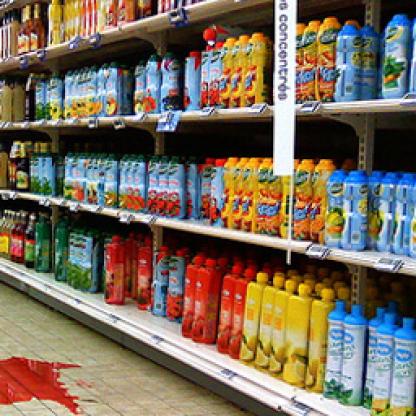
Scene: Indoor